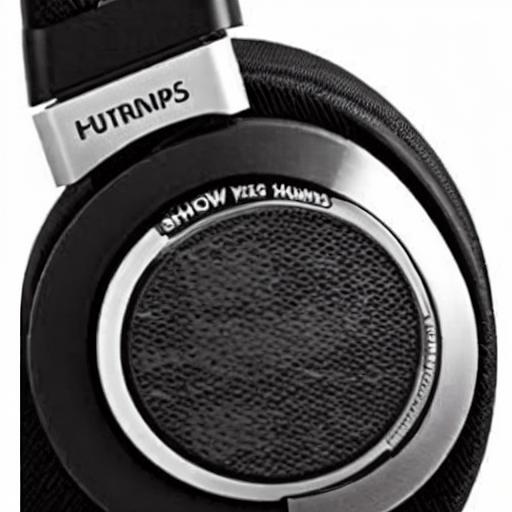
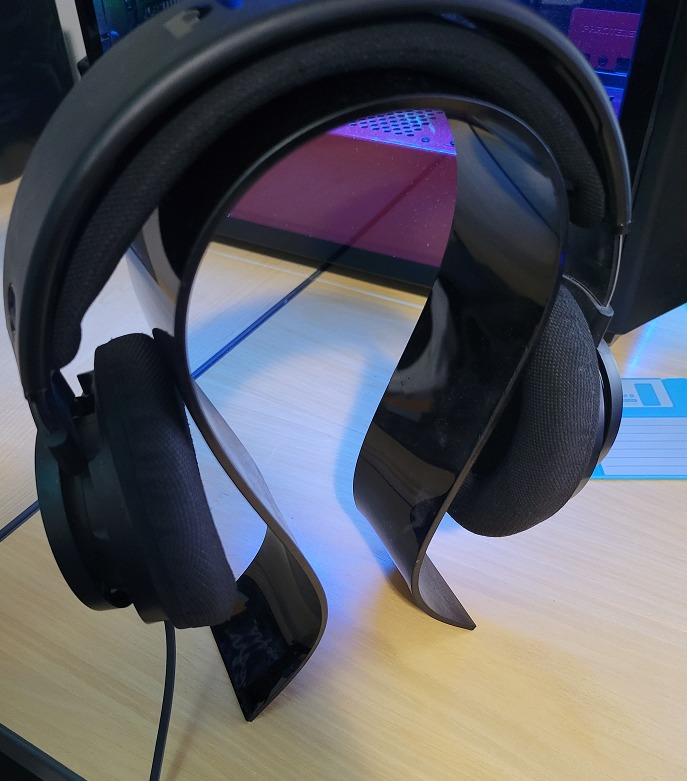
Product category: headphones
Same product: no